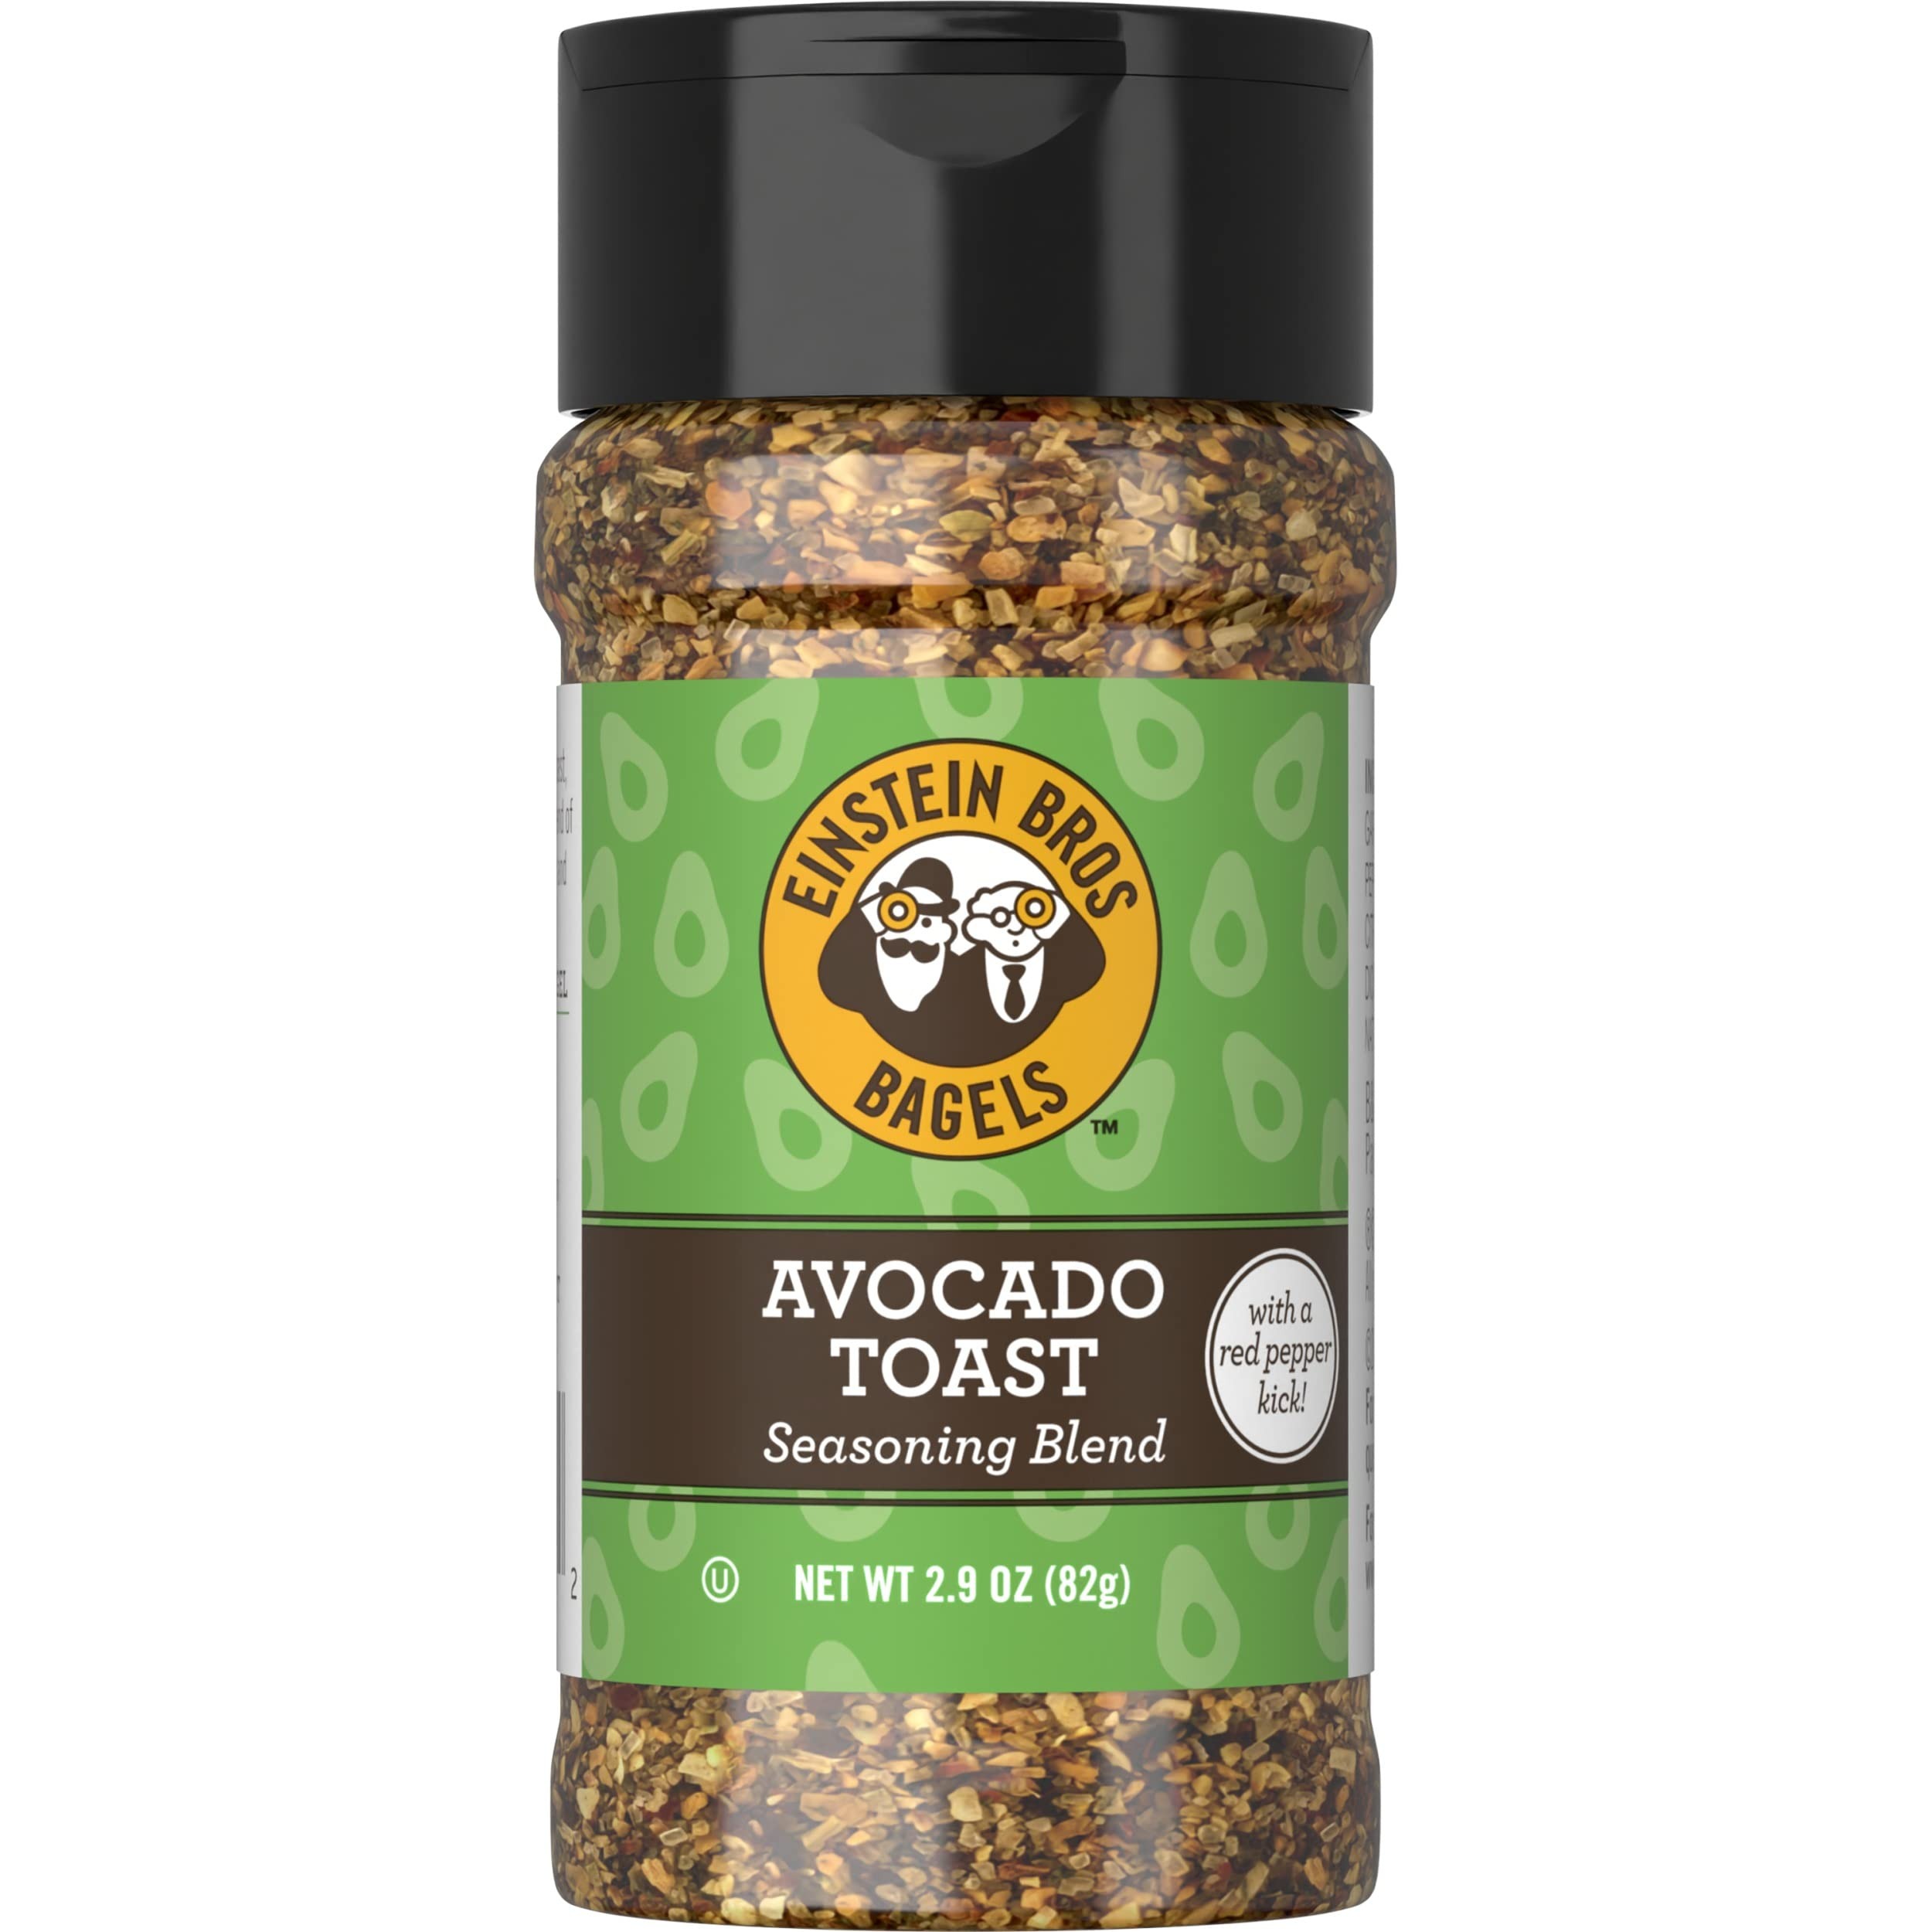
Item Name: Einstein Bros. Bagels Avocado Toast Seasoning Blend, 2.9 Ounce
Bullet Point 1: Trendy just got a whole lot tastier!
Bullet Point 2: A flavorful blend of sea salt, garlic, onion, a red pepper kick, and hint of lemon flavor!
Bullet Point 3: Top your avocado toast, eggs or salads.
Value: 2.9
Unit: Ounce

Price: 3.49